All Hallows Guild Carousel

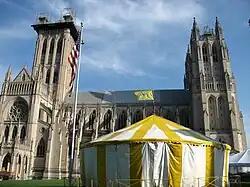
Awaiting the opening of the Spring Flower Show, 2012

The All Hallows Guild Carousel, or simply the Traveling Carousel, is a historic carousel housed at the National Cathedral in Washington, D.C. since 1963. Previously, it operated as a "county fair" carousel under Clifford Sandretzky as part of a traveling carnival based in the northern Virginia area. The carousel, constructed primarily of wood, is a rare piece believed to have been built by the Merry-Go-Round Company of Cincinnati in the 1890s. It features a unique caliola with brass pipes that was built by the Rudolph Wurlitzer Company of North Tonawanda, New York in 1937.